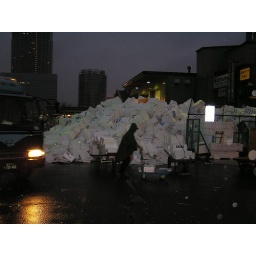
A mountain of boxes usedto ship the fish all over Japan that day.